Ynys (Aberdare)

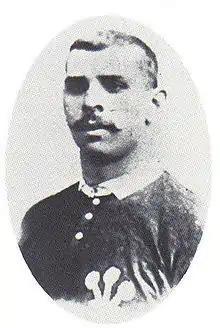
Dai "Tarw" Jones, formerly of Aberdare's rugby union team would score the winning try in Wales' victory over New Zealand at the Ynys.

At the time, the Northern Union was looking to establish professional Rugby League teams across south Wales. Just a few months after the Welsh Rugby Union had sanctioned Aberdare RFC, the Ynys was the chosen venue of the Northern Union to host venue of the first ever rugby league international, between Wales and the touring New Zealand team as part of their 1907–08 tour of Great Britain. The match took place on 1 January 1908, with 15,000 fans travelling to the grounds to see Wales win a close match 9–8.